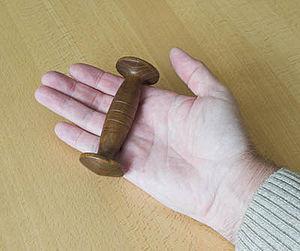
Modesty Blaise est un personnage de comic strip britannique qui met en scène un personnage de fiction du même nom, créé par Peter O'Donnell et Jim Holdaway en 1963. Le strip suit les aventures de Modesty Blaise, jeune femme exceptionnelle dotée de nombreux talents et d'un passé criminel, et de son acolyte de confiance, Willie Garvin. Ce strip a été adapté au cinéma en 1966, 1982 et 2003, ainsi que dans une série de romans et nouvelles, à partir de 1965.